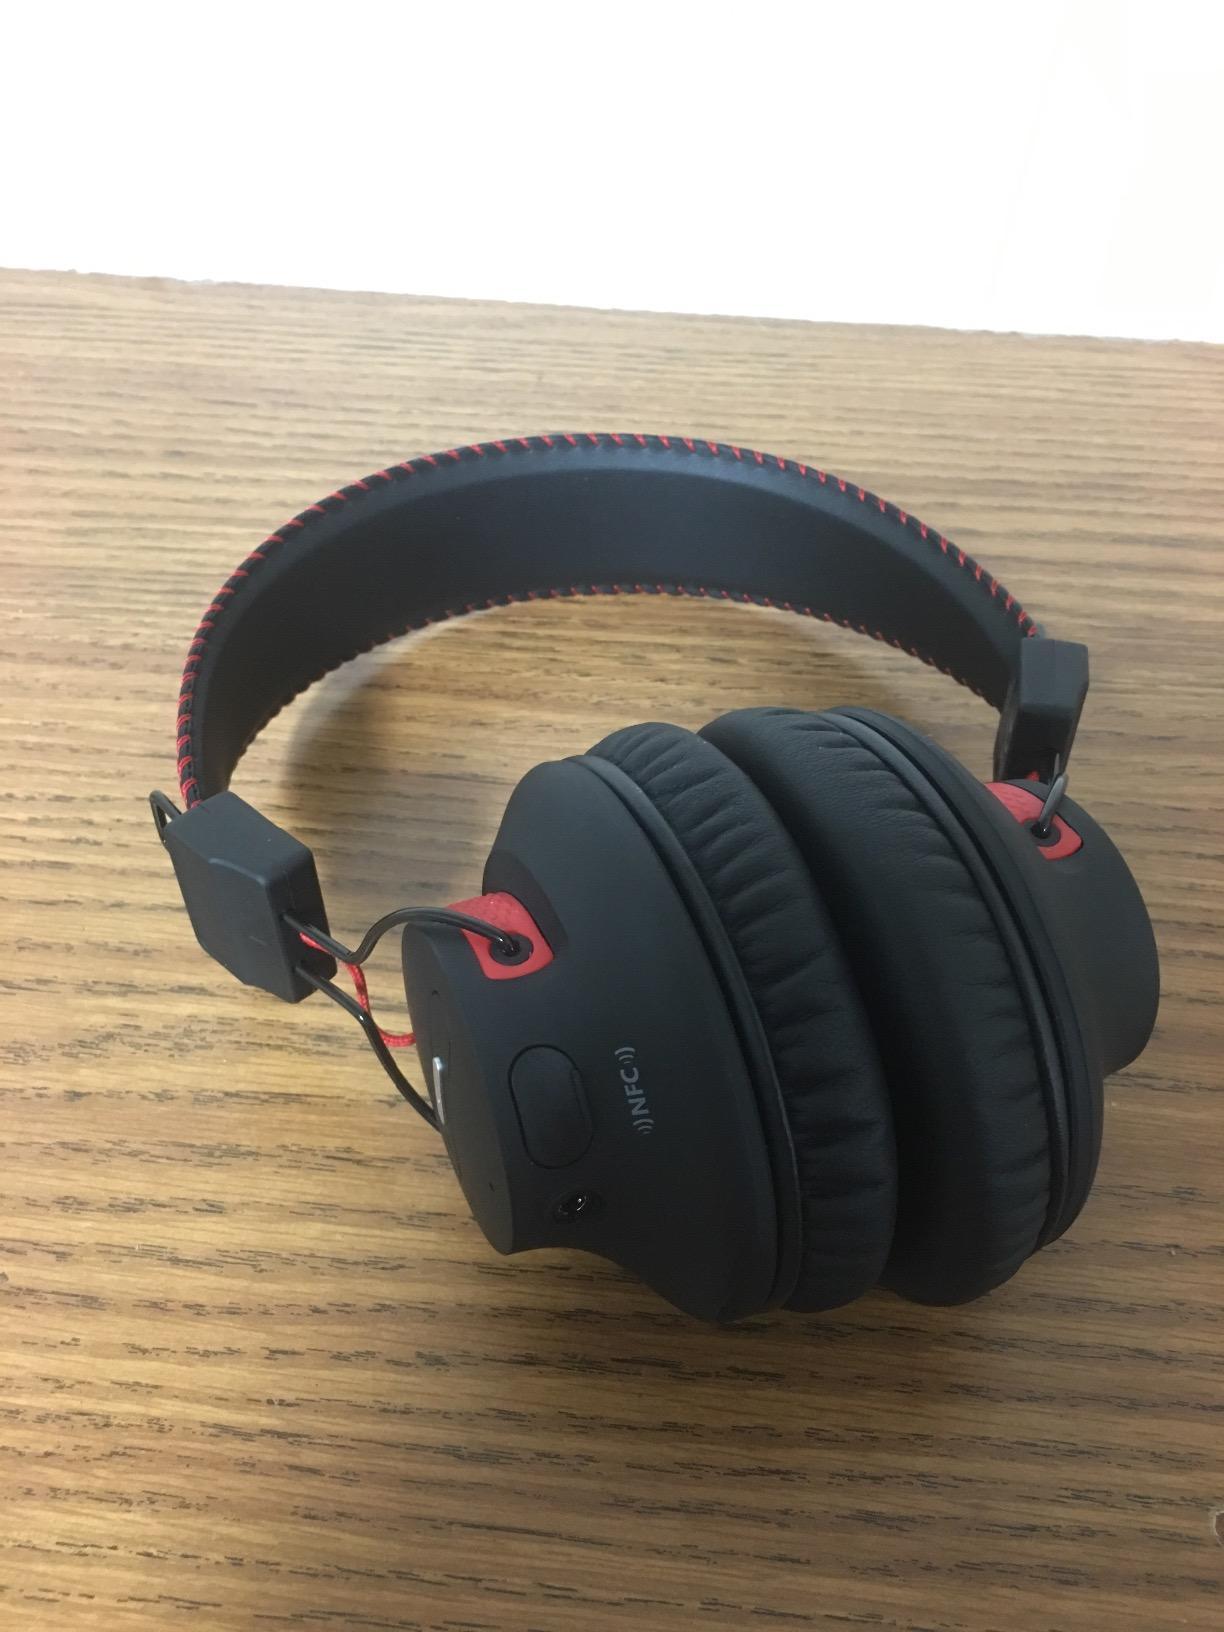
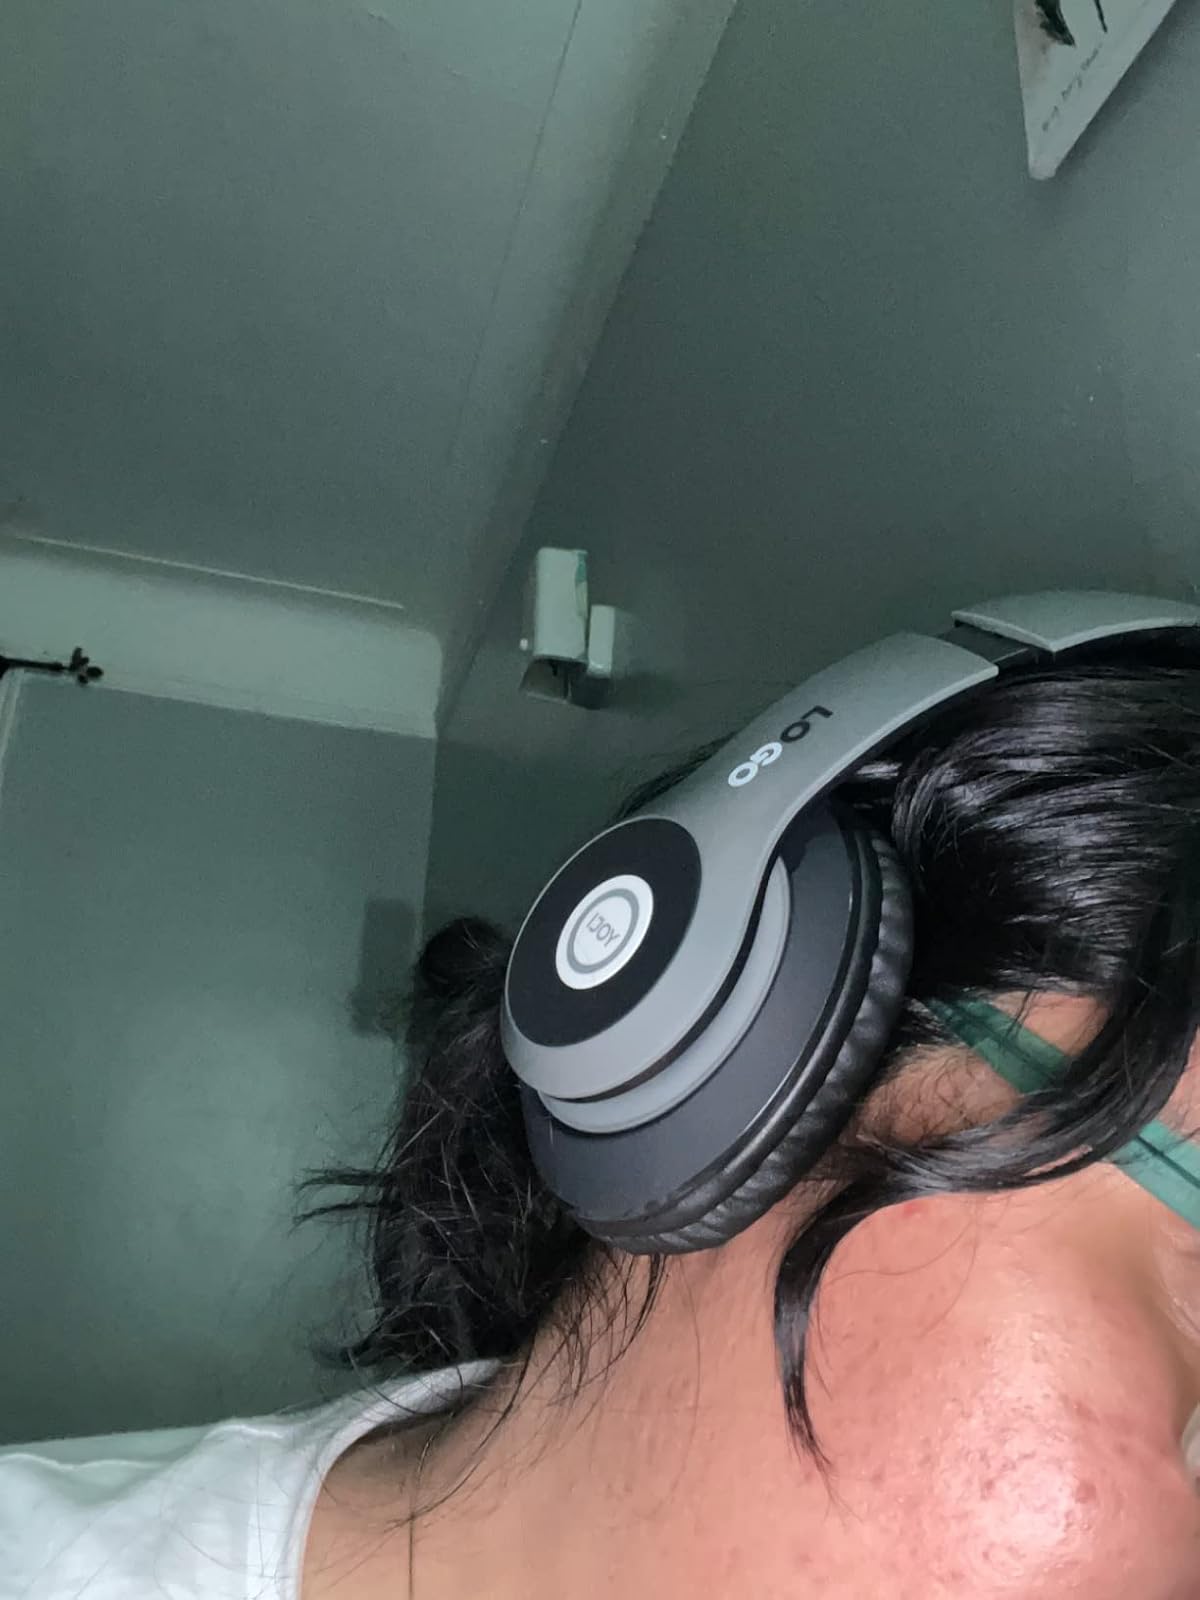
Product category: headphones
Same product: no